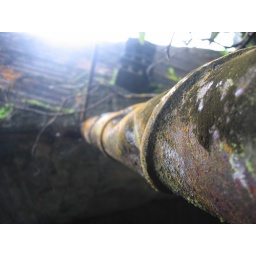
electrical cable or water line housed in a rusty pipe.